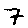
Label: 7